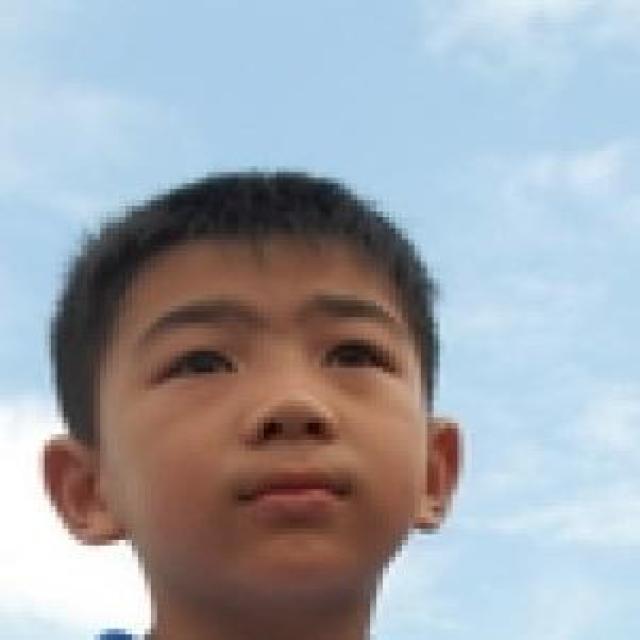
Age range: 0-12